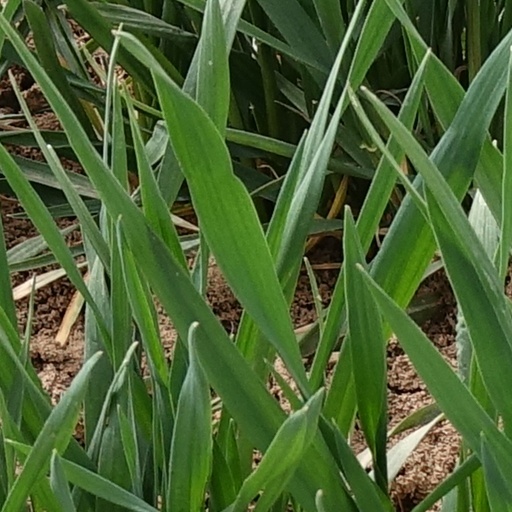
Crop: wheat